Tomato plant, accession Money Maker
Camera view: tilt-top (135 deg); turntable rotation: 240 degrees
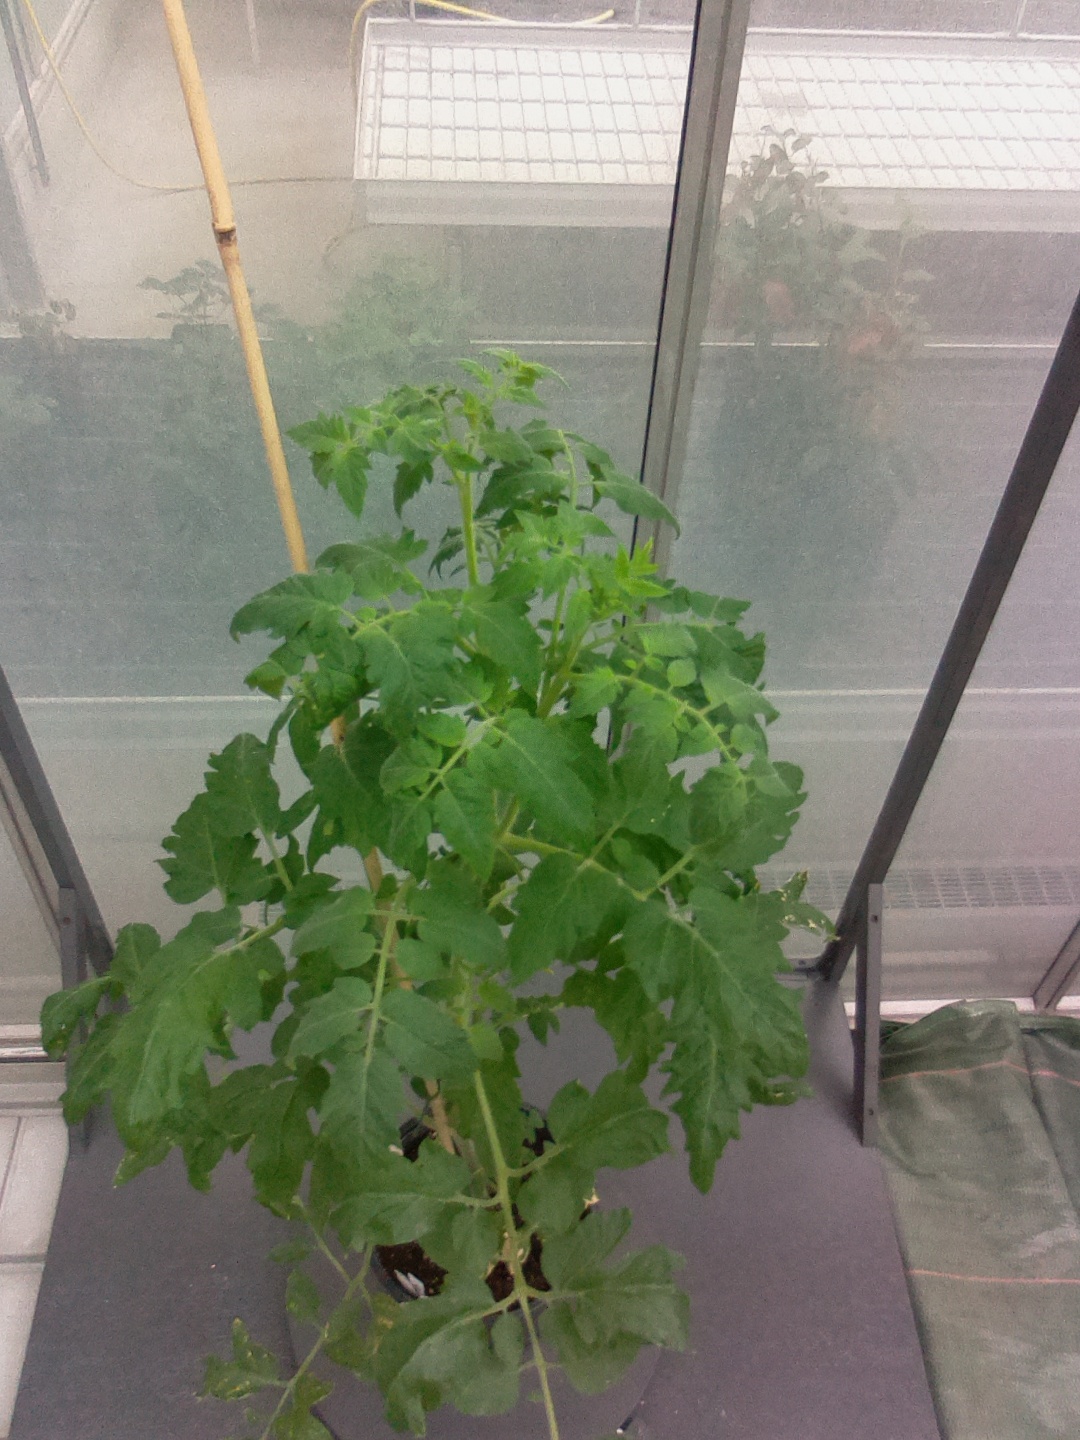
BBCH growth stage 27: 70%-80% Side shoots formed